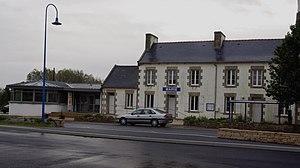
Mairie de Tréogat Brezhoneg: Ti Kêr ar Tregad
Tréogat [tʁeɔgat] est une commune française, située dans le département du Finistère en région Bretagne.